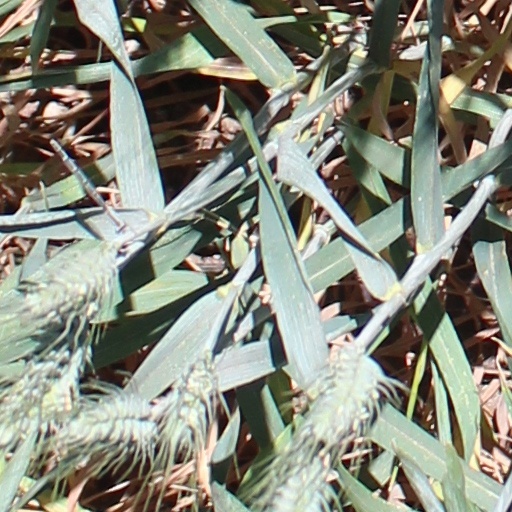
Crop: wheat